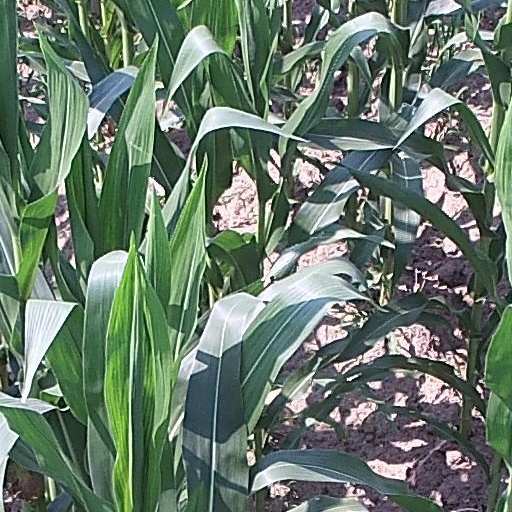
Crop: maize; corn